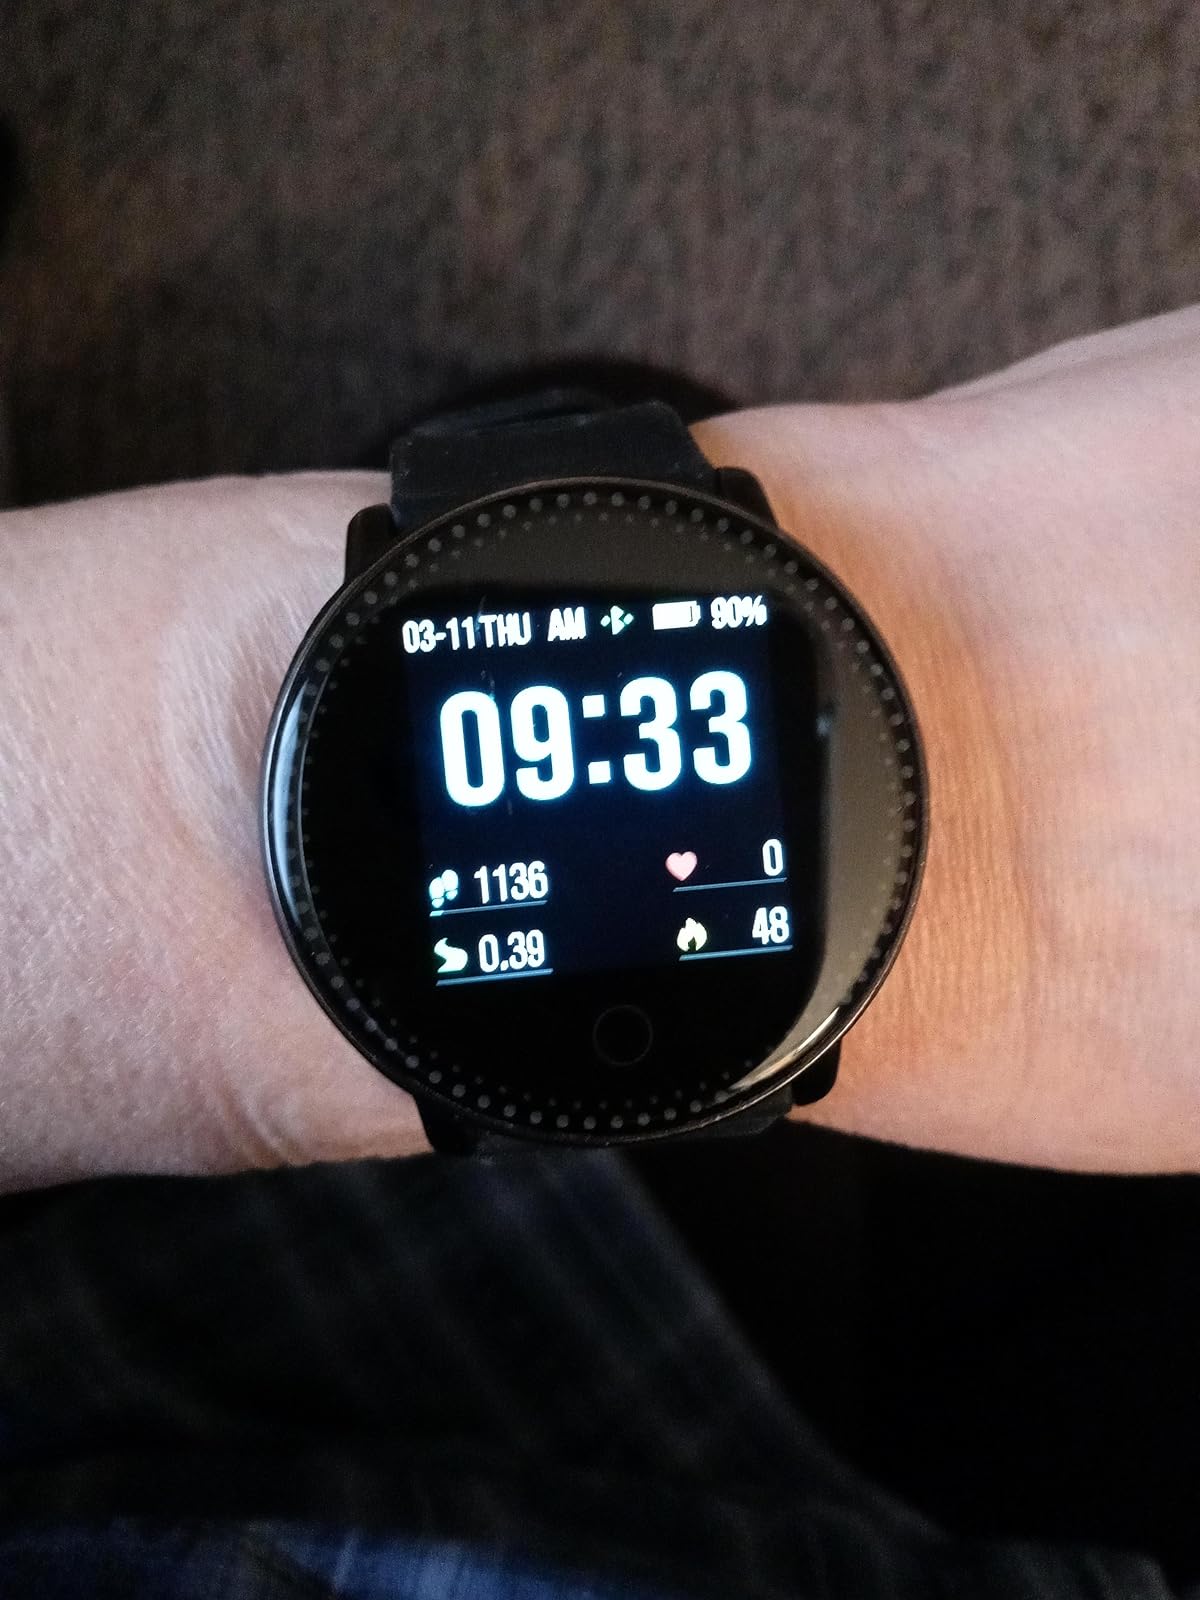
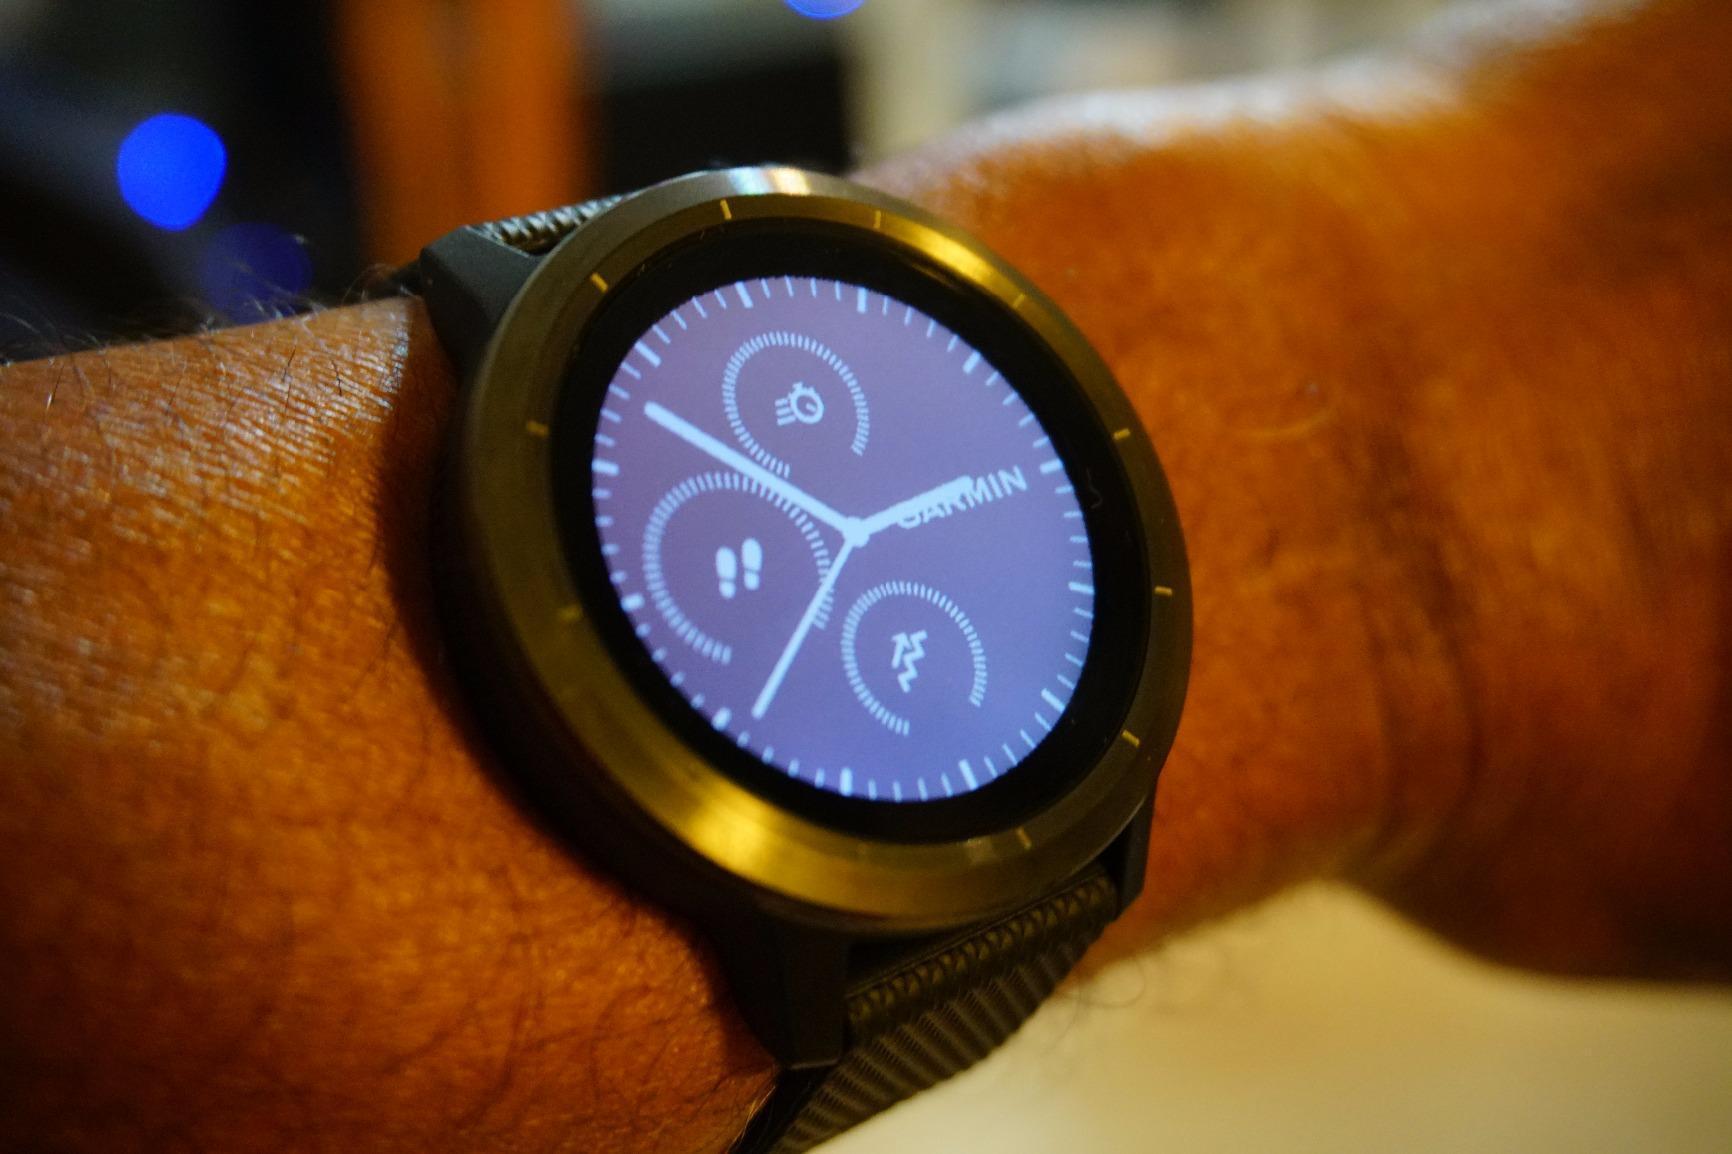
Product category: smartwatch
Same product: no